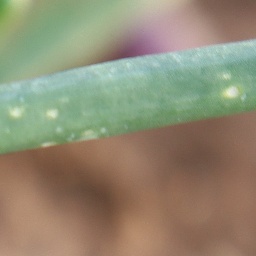
Label: Iris yellow virus